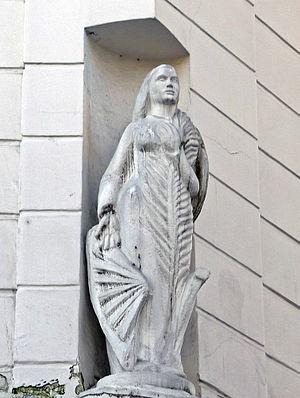
Rue Poissonnière (n°1 niche avec statue) - Paris II
La rue de Cléry est une rue du 2ᵉ arrondissement de Paris.
Cet article recense les personnalités féminines représentées dans la statuaire publique à Paris, en France.
On appelle catherinettes les jeunes femmes de vingt-cinq ans ou plus encore célibataires.
La statue de sainte Catherine dans le 2ᵉ arrondissement de Paris, en France, est une statue située à l'angle des rues Cléry et Poissonnière. Elle occupe une niche au niveau du premier étage de l'immeuble qui marque le coin des deux rues.